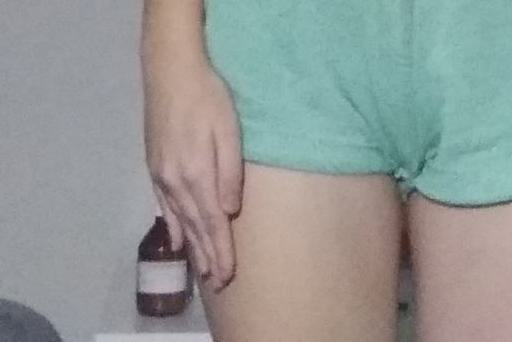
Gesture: no_gesture